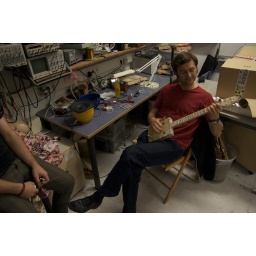
Elmar with his self built guitar, distortion module, amplifier and box (the thing in the yellow cup)